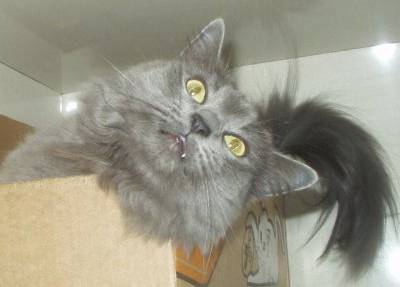
Label: cat